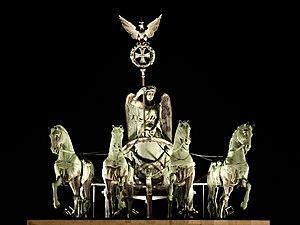
Gros plan nocturne sur le quadrige surmontant la porte de Brandebourg à Berlin (Allemagne). Cette oeuvre a été sculptée par Johann Gottfried Schadow en 1793. Polski: Ta fotografia przedstawia kwadrygę na Bramie Brandenburskiej w Berlinie (Niemcy). Rzeźba została stworzona w 1793 roku przez Johanna Gottfrieda Schadowa. Dansk: Dette billede er et close-up af quadriga på toppen af porten Brandenburger Tor i Berlin (Tyskland) om natten. Skulpturen var lavet af Johann Gottfried Schadow i 1793. Camera data Camera: Canon EOS 350D Lens: EF 70–200 mm 1:4 L USM Focal length: 200 mm Aperture: f/10 Exposure time: 2 s Sensivity: ISO 100 Accessories: Tripod, cable release
La pillage des œuvres d'art est la pratique par le vainqueur, en temps de guerre, de dépouiller un État ou une personne de ses œuvres d'art, phénomène qui a lieu à grande échelle depuis l'Antiquité. Plus généralement, ce pillage peut s'appliquer à la dépossession massive des biens culturels qui a lieu aussi en temps de paix.
Un quadrige est un char antique monté sur deux roues, attelé de quatre chevaux disposés de front, utilisé comme véhicule d'apparat, puis pour les courses. Par analogie, ce terme désigne également une statue représentant un quadrige, ou même un arc de triomphe surmonté d’un quadrige.